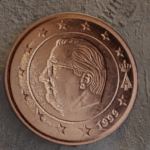
Coin value: 5cents
Country: be
Edition: 1999